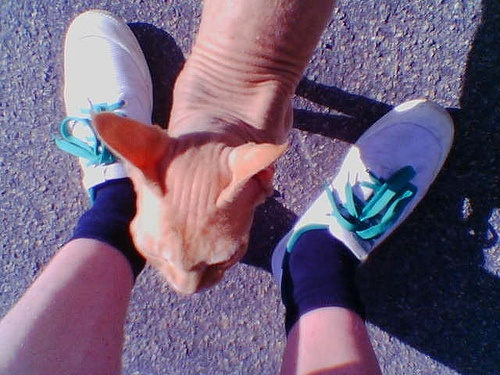
An orange cat standing between a persons feet.
A hairless house cat stands between a pair of legs.
An orange cat standing between two feet.
a cat is standing between a persons feet
A hairless cat on street by person wearing shoes.